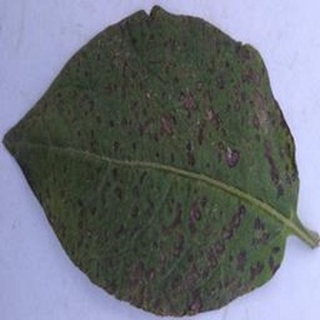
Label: potato_early_blight